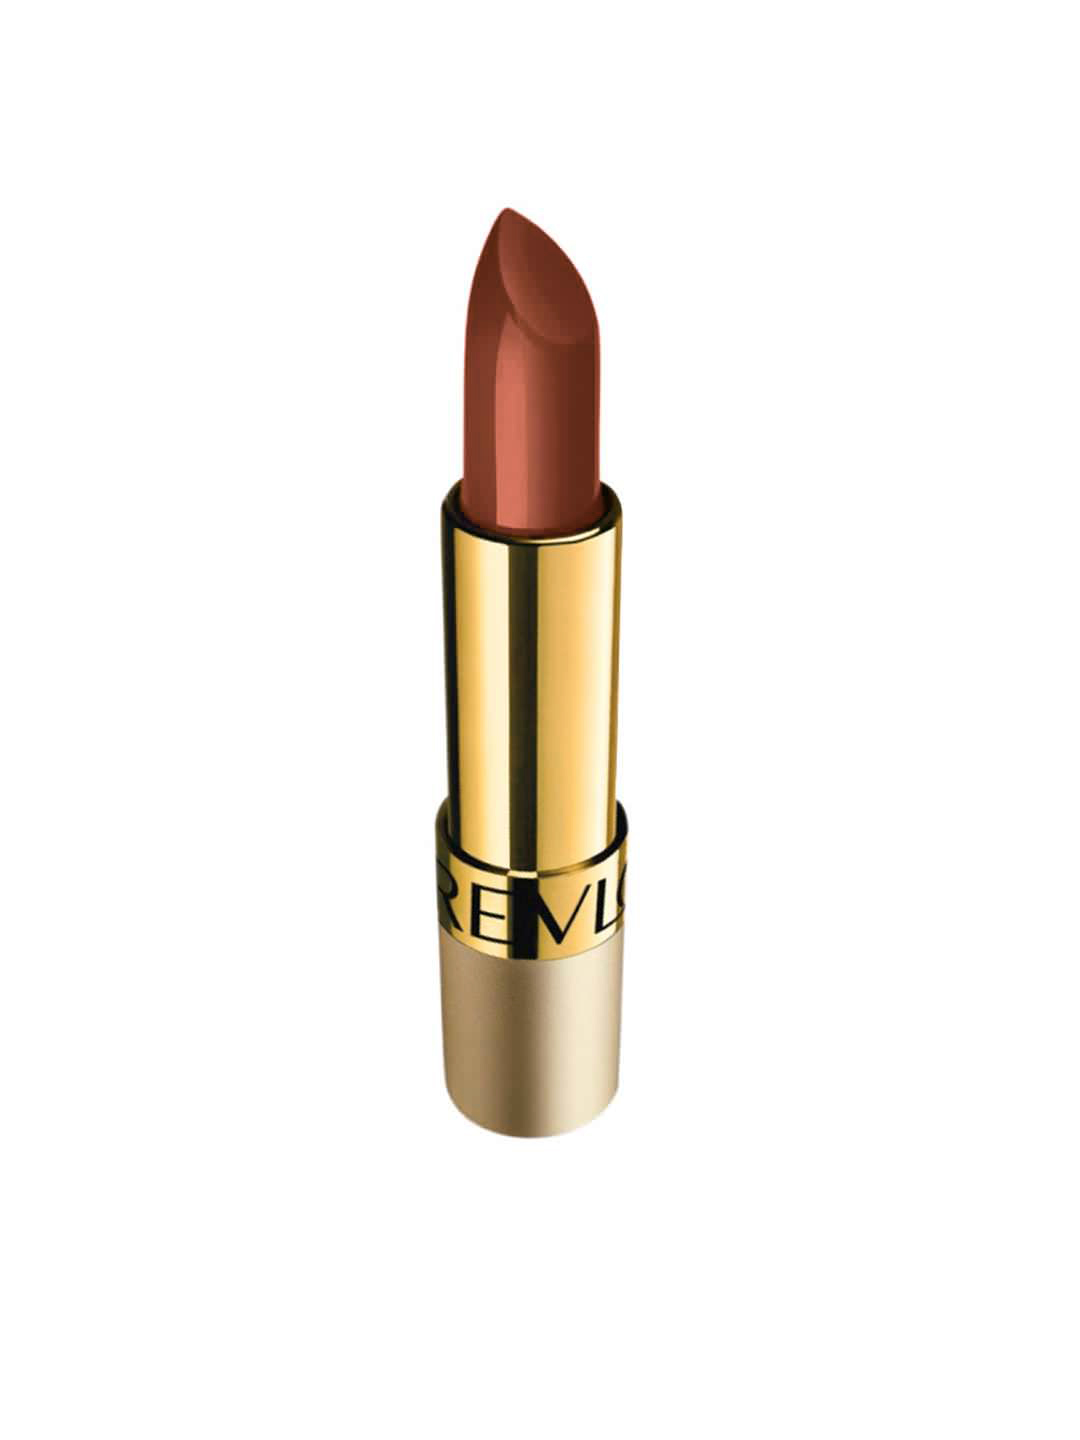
Revlon Muzzle Duzzle Lipcolor 52
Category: Personal Care / Lips / Lipstick
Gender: Women
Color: Brown
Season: Spring 2017
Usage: Casual